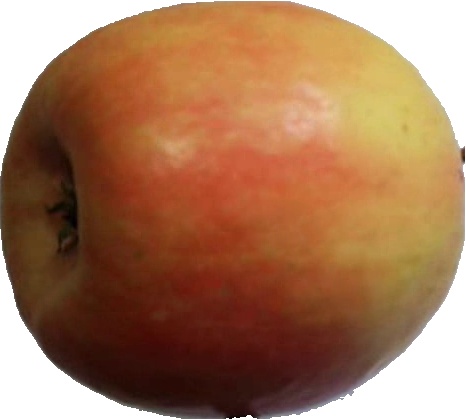
Label: apple_pink_lady_1